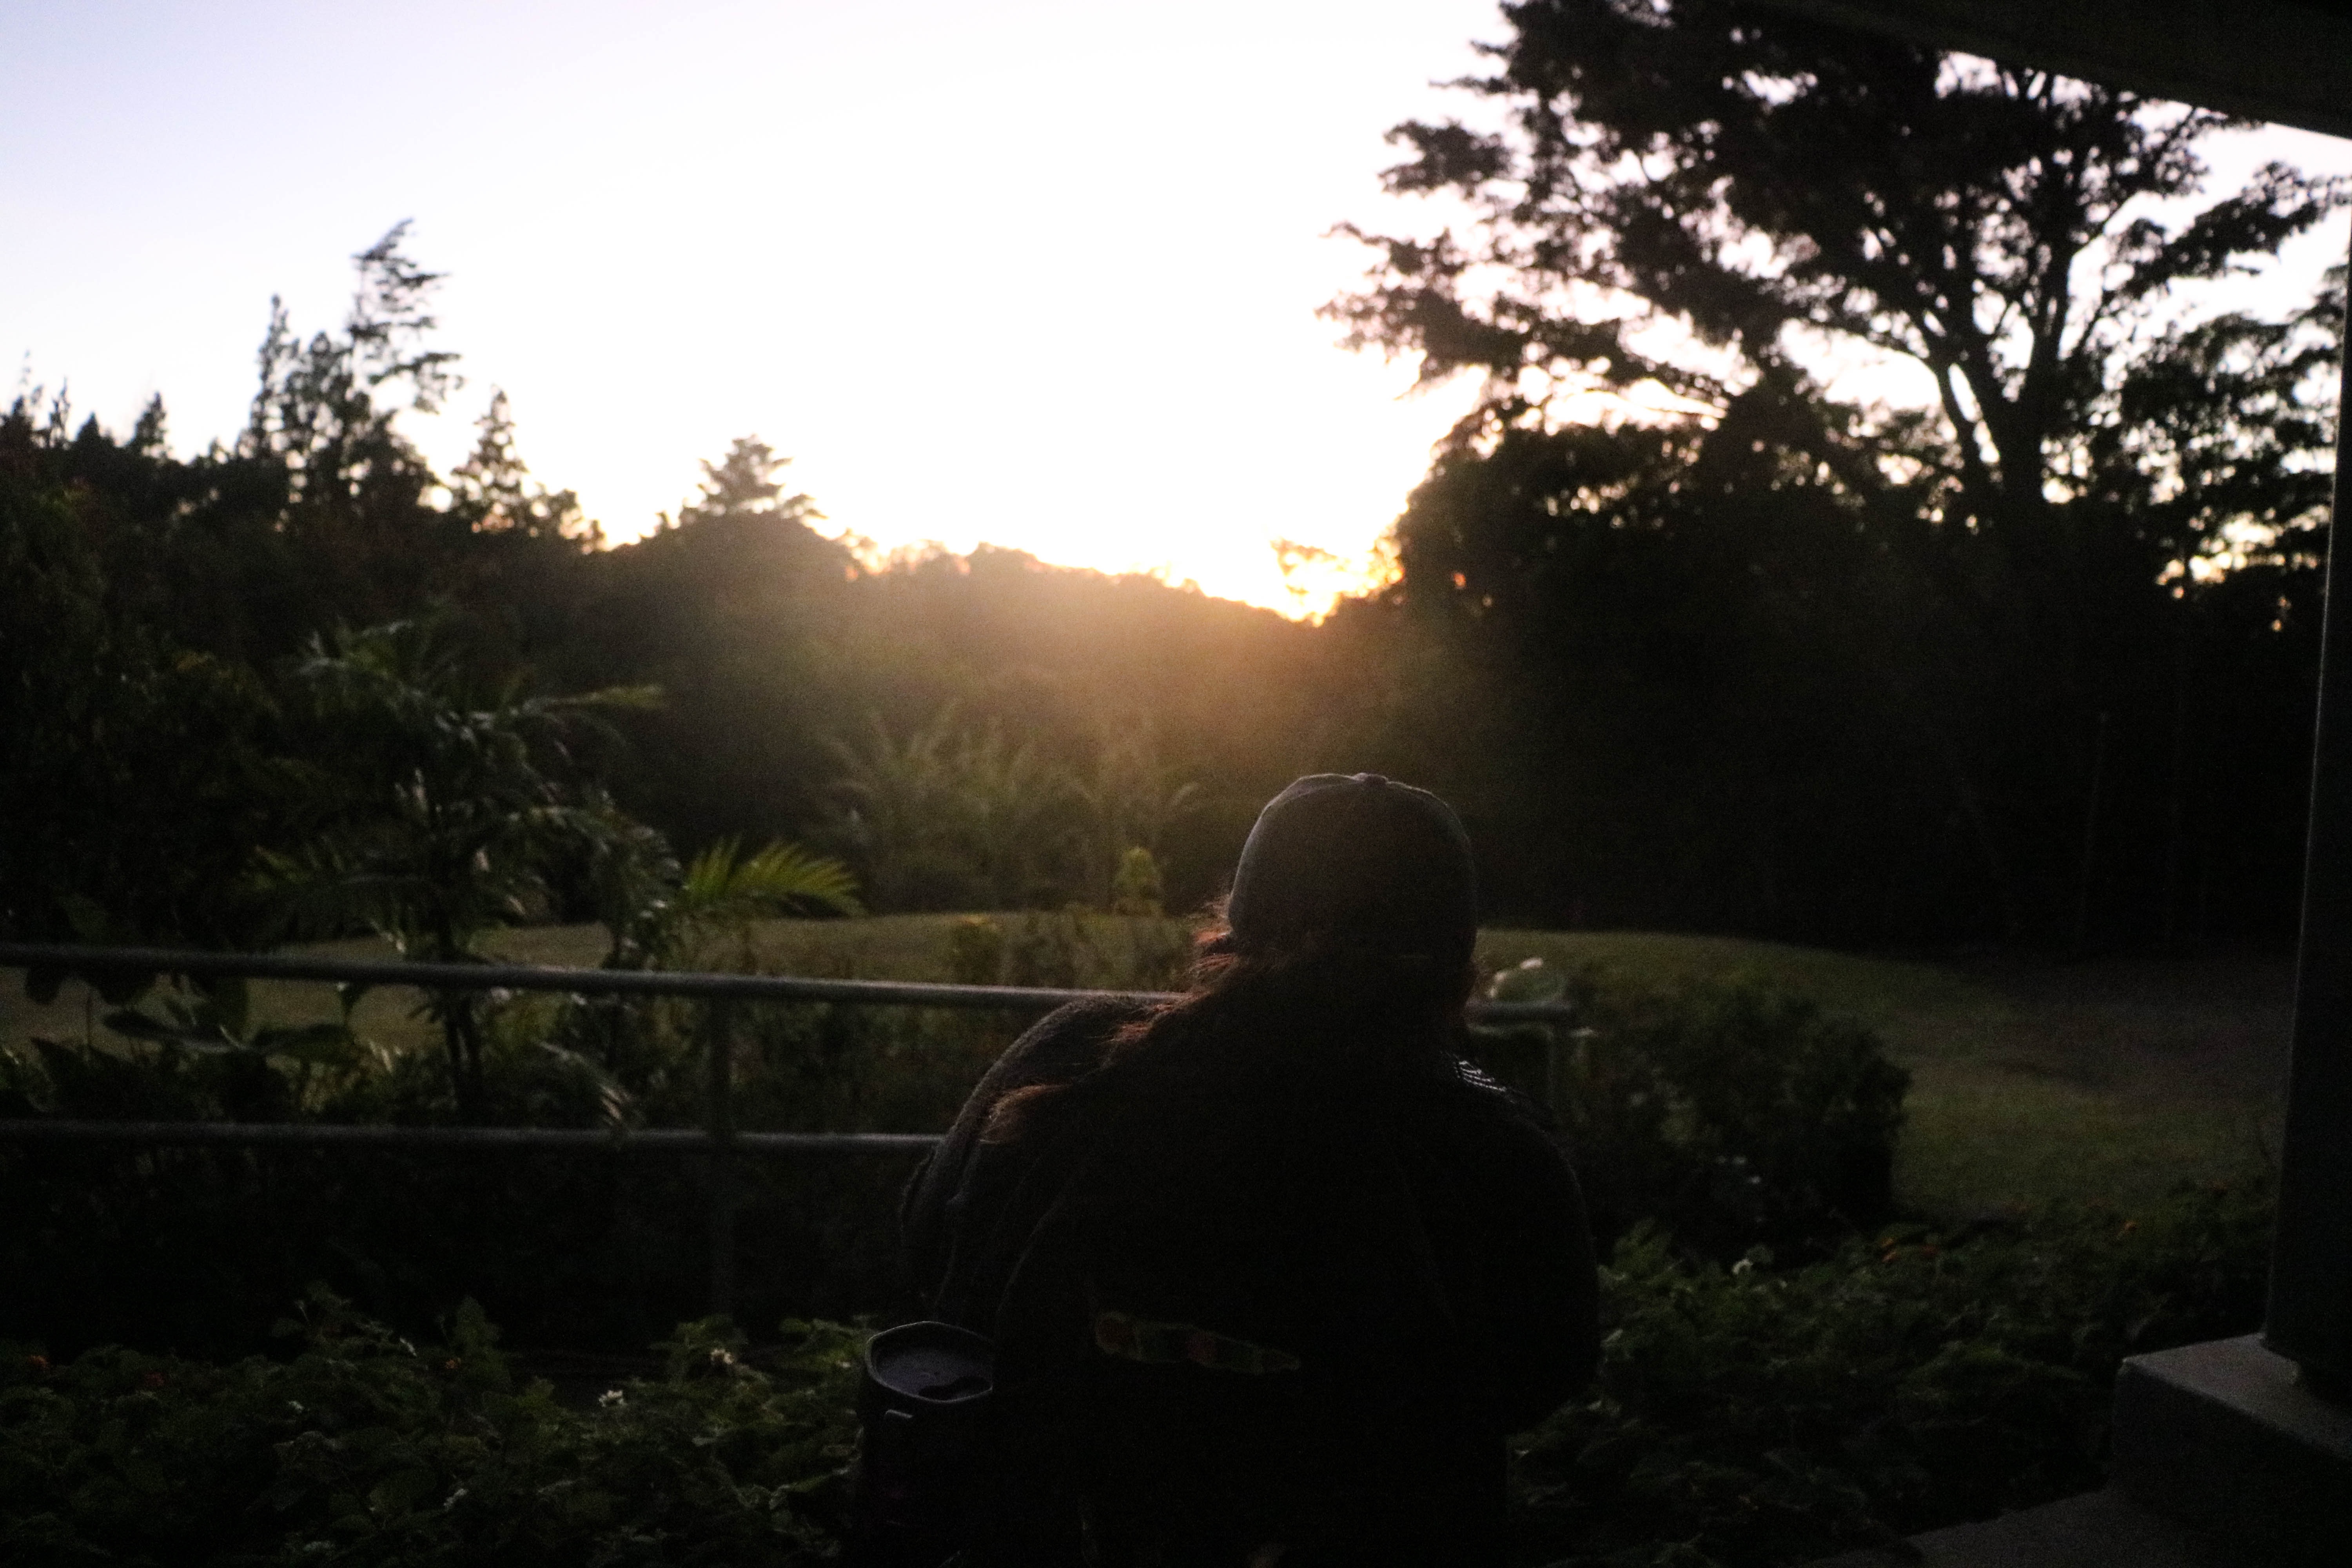
tree, nature, forest, grass, light, sunset, sunlight, morning, evening, reflection, autumn, darkness, atmospheric phenomenon